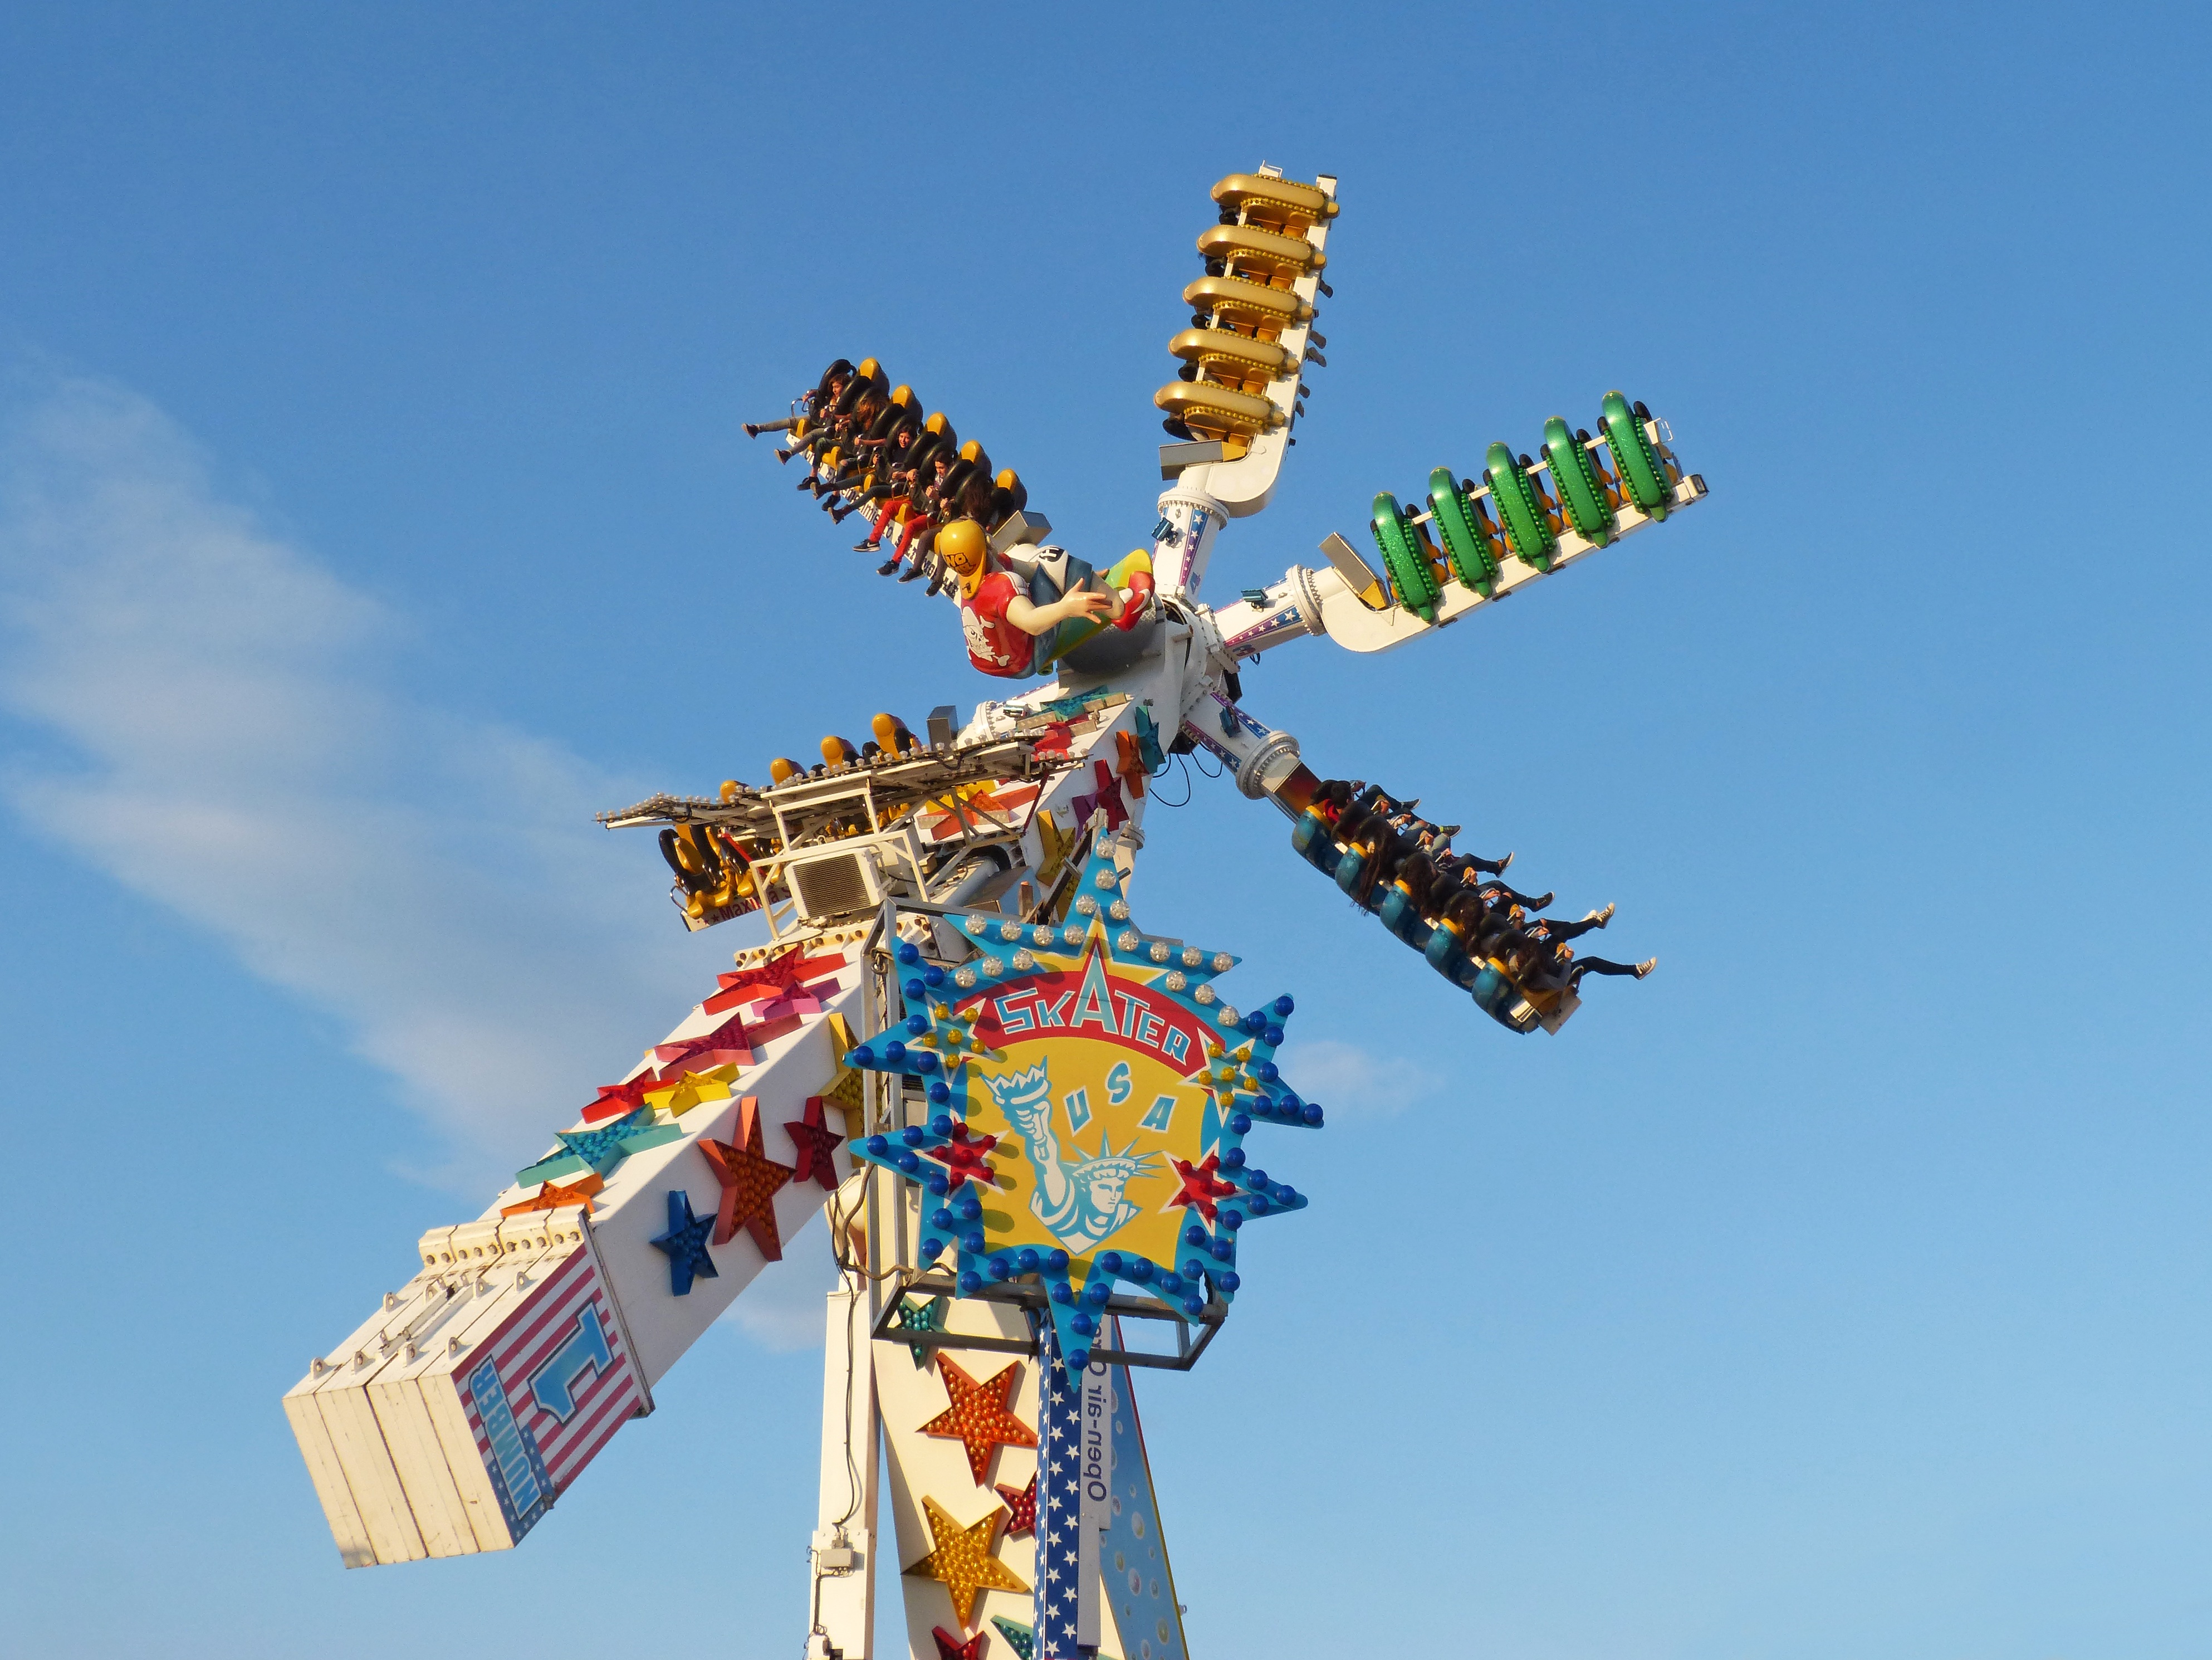
recreation, pole, amusement park, park, attraction, roller coaster, fairground, festival, skater, fair, emotion, adrenaline, amusement ride, outdoor recreation, nonbuilding structure